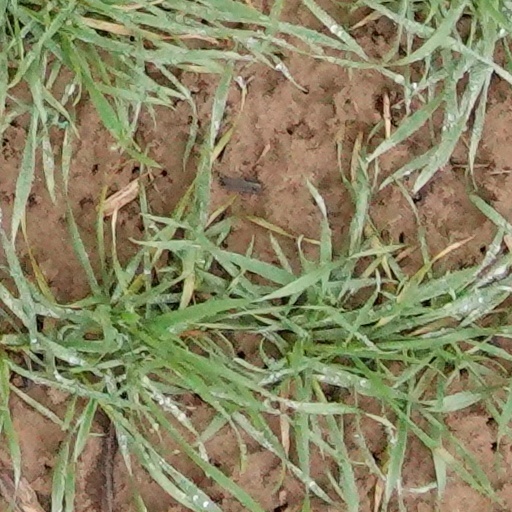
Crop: wheat